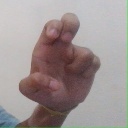
अक्षर: अ